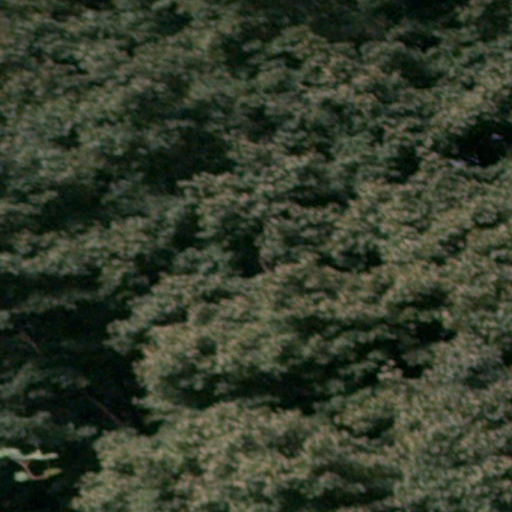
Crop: cassava